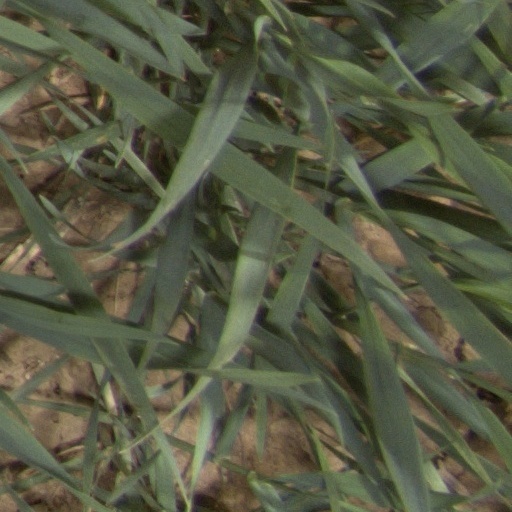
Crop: wheat